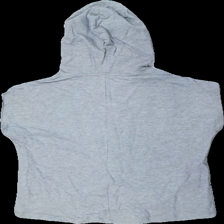
View: back
Type: Top
Category: Ladies
Brand: Soc (Stadium)
Colors: Grey, Orange
Material: Unknown, no match
Cut: Regular
Size: 34
Price range: 50-100
Recommended usage: Reuse